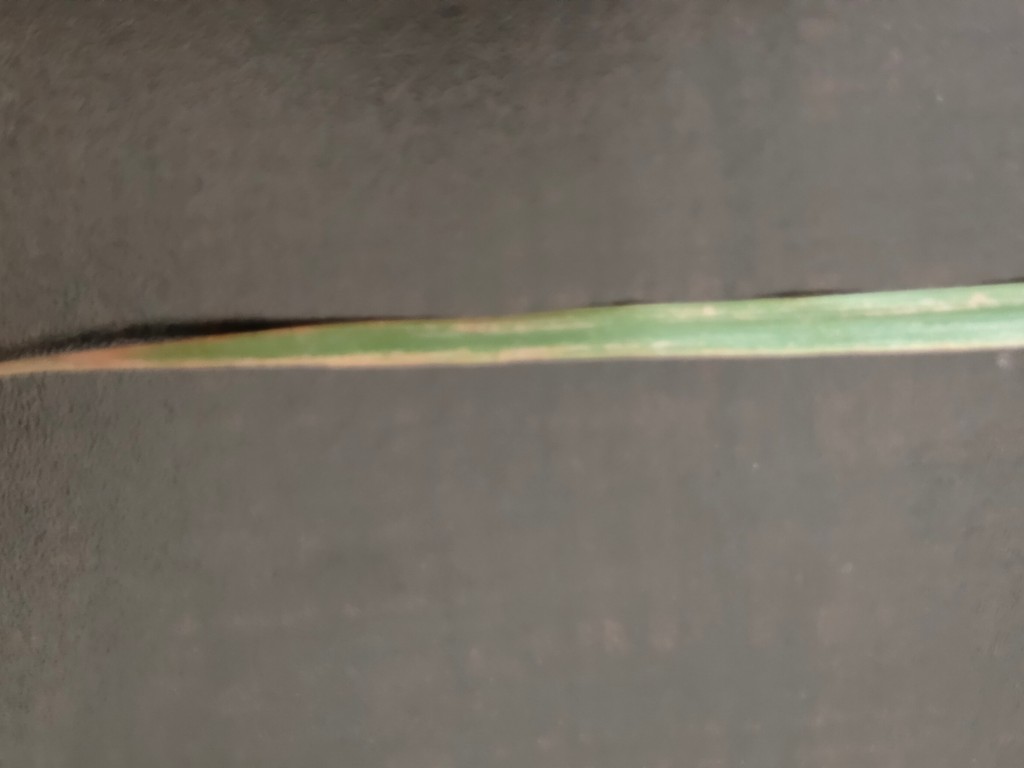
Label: Unhealthy